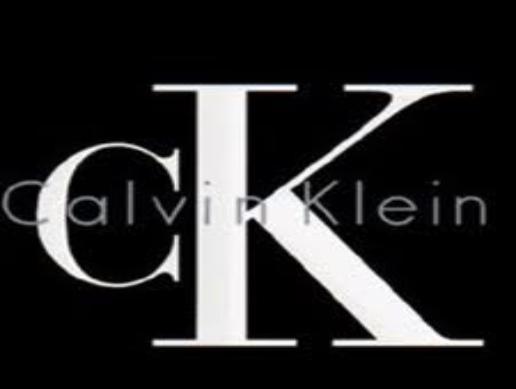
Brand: Ck Calvin Klein-1
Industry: Clothes